Polly Berry

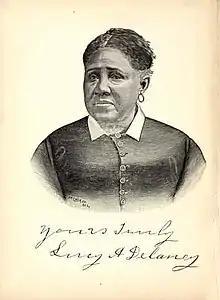
Lucy A. Delaney as a grown woman, taken by 1891

Polly filed suit on September 8, 1842, as a "next friend" of her daughter against David D. Mitchell. Her own case had not yet been tried, and as a slave she had no individual legal standing, but the law allowed her to file a suit on behalf of her minor daughter. According to the rule of "partus sequitur ventrem", which had been adopted into US slave law, the status of children followed that of the mother. Since Lucy was born to a woman considered free at the time in Illinois, she should also have been free. A $2,000 bond was established by Judge Bryan Mullanphy, should Mitchell try to reclaim Lucy. Mitchell wanted to ensure that Lucy was kept in St. Louis until the trial. Lucy was remanded to jail, where she was held for 17 months. Lucy's case was not heard until February 7 and 8, 1844, and until that time, Lucy was ill from the poor conditions of the jail that was crowded, cold, damp, and smelled of sewage. She did not have sufficient clothing for the conditions. Lucy benefited from visits from her mother and the kindness of the jailor Benjamin Lacy's sister-in-law, likely Minerva Ann (Doyle) Lacy, the wife of Lewis Fernandez Lacy. Francis B. Murdoch, the former district attorney for Alton, Illinois, prepared the case to free Lucy. He was highly involved in freedom suits in St. Louis.